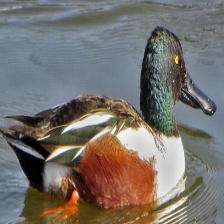
Species: NORTHERN SHOVELER
Scientific name: SPATULA CLYPEATA
ImageNet parent category: drake